Lamprocapnos

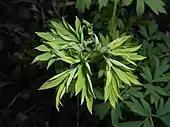
Young foliage of "L. spectabilis"

In China, the plant has the common name of 荷包牡丹 ("hébāo mǔdān") meaning "purse peony", in reference to the resemblance of the individual flowers to an (upside down) hébāo ("propitious pouch" - a type of traditional Chinese "good luck" purse) and of the foliage to that of tree peonies (mǔdān/moutan). The short poem by modern Chinese poet Wáng Wényīng presented above alludes to a traditional tale concerning the etiology of the "purse peony". The goddess/fairy name Yunü employed in line four refers specifically to 玉女思君 ("Yùnǚ sī jūn") Jade Maiden Si Jun, a literary inflection of a character originally a minor deity, although the name Yunü here designates, in a familiar trope, a virtuous and faithful young woman. The name 思君 ("sī jūn") translates as "thinks-of-her-lord", reflecting the behaviour of the young woman in the legend. The legend of Si Jun relates that in ancient times, some 200 miles to the southeast of Luoyang City in the province of Henan, there was a prefecture called Rǔzhōu, in the West of which lay Miaoxia, a small town nestled in a paradisal valley hemmed in by mountains. Here there lived Si Jun, a girl so beautiful, virtuous and wise that she was besieged by legions of eager suitors, whom she nonetheless rebuffed, because she had a secret love. This handsome young man had enlisted as a soldier and had been encamped far away beyond "Wànlǐ Chángchéng" (the "Ten-Thousand Mile Long Wall") for two years, forbidden to communicate with his beloved. Despite the fact that he could not reply to the letters that she sent him or receive her gifts, she waited patiently for his return, easing her yearning for him by embroidering once a month a purse dedicated to him and hanging it upon a branch of the tree peony that grew outside her window. Such was her talent for embroidery that the beautiful flowers that she created so skilfully with her needle fooled the very butterflies and bees, who would try to pollinate them, believing them to be real. This state of affairs continued for so long that the peony bush, though not actually in flower, appeared to have burst forth in strange, purse-shaped blooms, so many were the little embroidered pouches that Si Jun had created in honour of her absent lover. At last the immortals rewarded her patience by transmuting the purse-decked peony into a new kind of plant with foliage like that of a peony but with curious little flowers shaped like lucky, bridal purses - the "hébāo mǔdān" (purse peony). To this very day a gift of purse peonies is considered in China the quintessential love token or proposal of marriage in the language of flowers, with much the same connotations as the red rose in Europe.